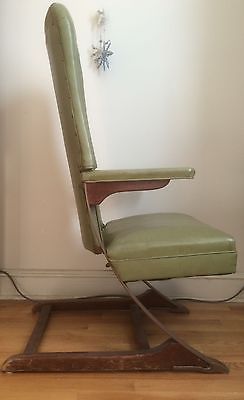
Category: chair